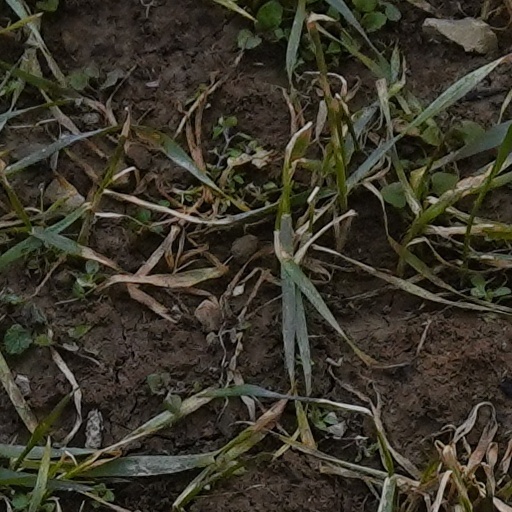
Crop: wheat